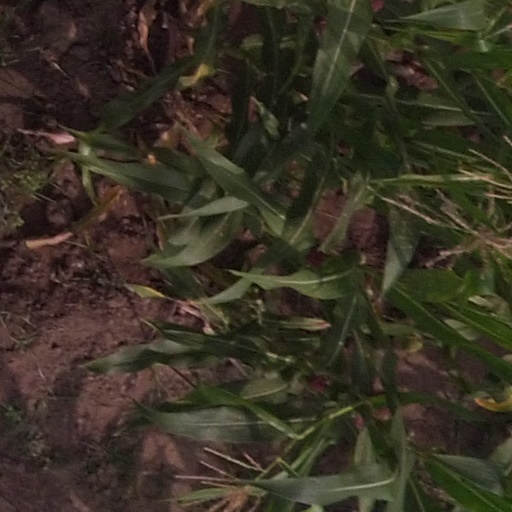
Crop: maize; corn